Omladina Trial

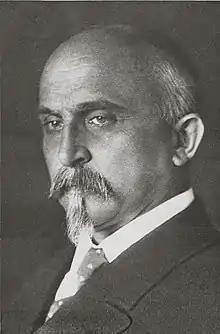
Alois Rašín

The National Liberal Party began to develop a small backing in the Austrian-Hungarian Parliament; Young Czechs had an avenue for vocal opposition. In the Bohemian Diet as well, the Young Czechs made a dramatic growth, defeating their rivals by 11 seats. Their storms of protest began gaining attention in the Habsburg monarchy and in the Austro-Hungarian government. They began to aggressively demand for universal suffrage due to their relationship with the workers but also acknowledged the fact that such legislation or change would bring the NLP thousands of adherents, including the working class. Scholars such as Alois Rašín of the Progressive movement, Antonín Hajn, and Jan Slavík concurred, and on March 17, 1893, Slavík presented the universal suffrage bill to the Parliament. Opposition mounted and demonstrations followed. June 18, 1893, saw a crowd of 30,000 while on May 15 (St. John's Day), a group of students draped a huge noose around a statue of Emperor Franz I. the straw that broke the camel's back occurred on December 23, 1893. A change in governments due to political inefficiency brought a new political regime headed by Prince Alfred Windischgrätz. His hardline approach and the newly drawn Reichsrat (lower house of Cisleithanian parliament) voted 185 to 73 to uphold a state of emergency in Fürst von Thun's Bohemia. The Governor declared a proverbial martial law and after a political murder on 23 December, Omladina was connected to the murder of police informer Rudolf Mrva. With a carte blanche to prosecute, the government arrested 76 Omladina "conspirators" aged 17–22 and charged two working class Omladina members with the actual murder. While the Czech press, and radical groups quickly denounced the murder, the government pressed onward. Josef Soukup aptly stated that the Mrva case was "the one tare among the wheat". The trial began on January 15, 1894, in a closed military tribunal. Charges ranged from conspiracy to high treason to public disorder to revolutionary activities. Prominent progressives such as Dr. Alois Rašín and Josef Škába were among the incarcerated. The sentences came as highly anticlimactic with the six defendants of the murder case itself received ten years each. 62 other defendants received sporadic jail sentences that collectively accumulated 90 years in prison.